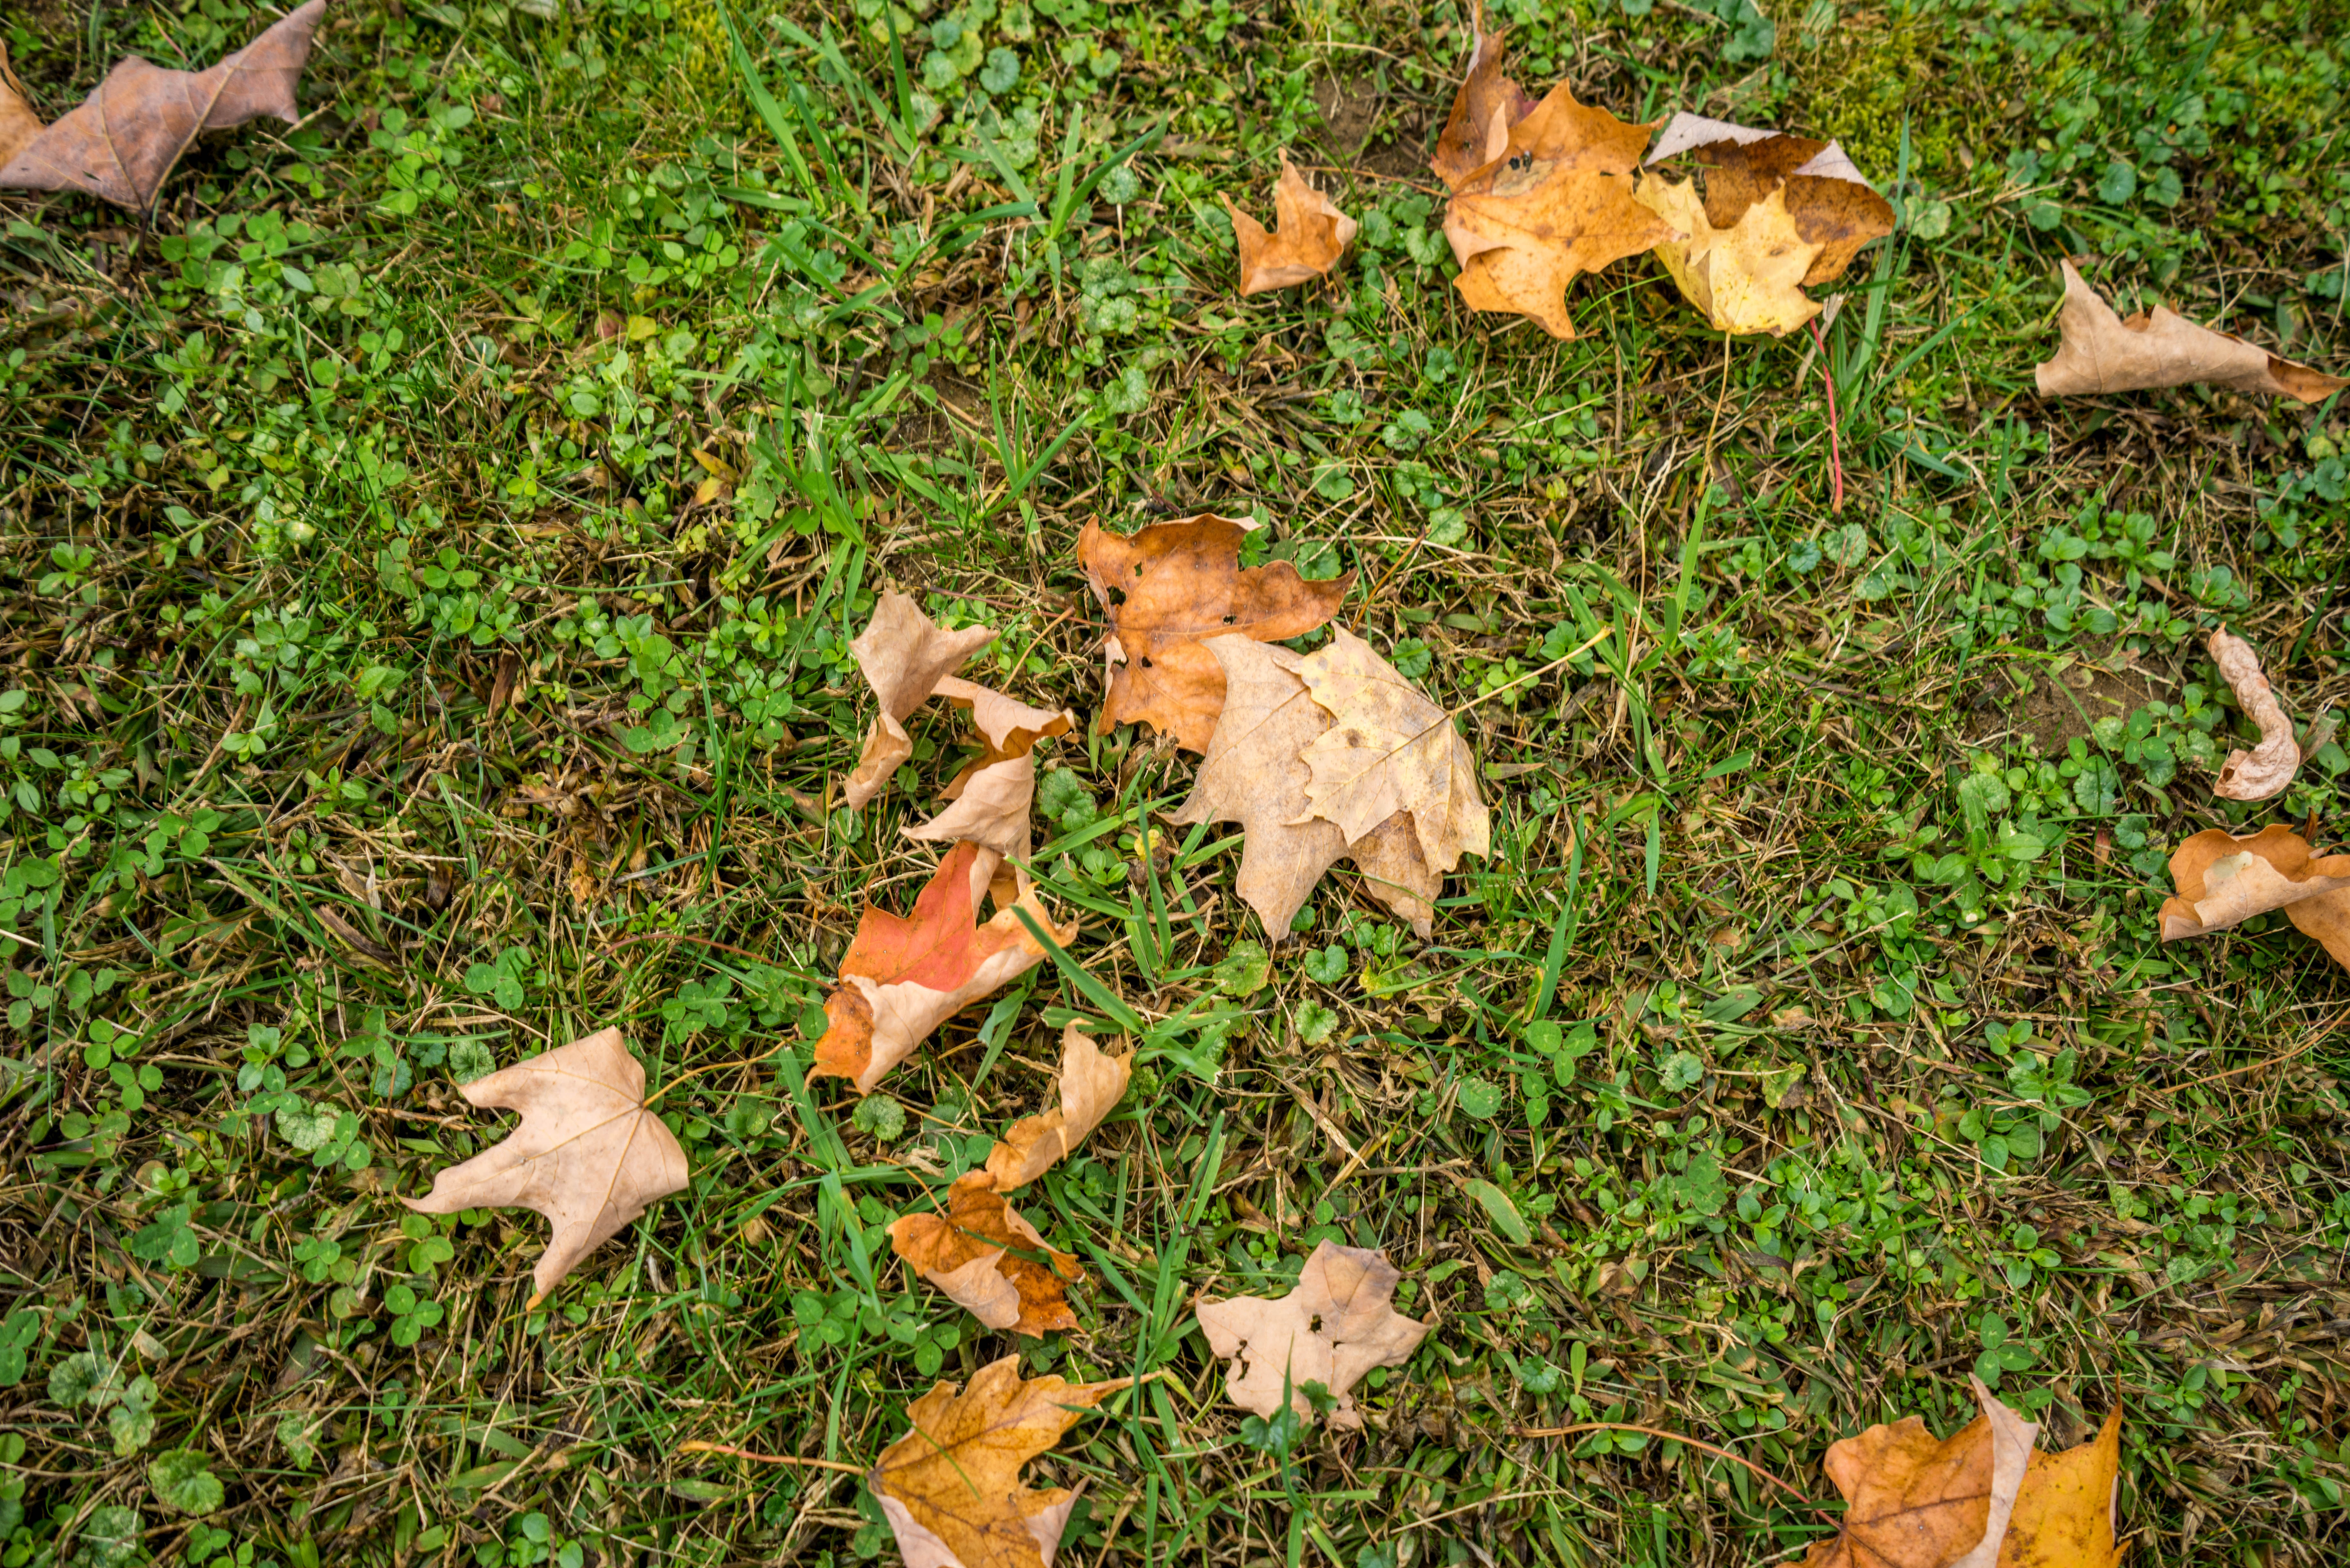
tree, nature, forest, grass, outdoor, plant, lawn, leaf, fall, flower, wildlife, foliage, rural, green, autumn, soil, mushroom, flora, season, fauna, leaves, fungus, woodland, woody plant